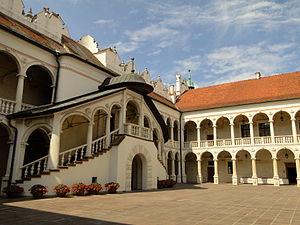
Le château de Baranów Sandomierski est un château en Pologne situé à Baranów Sandomierski de style renaissance. Surnommé le petit Wawel à cause de se ressemblance à ce dernier. Il fut construit dans les années 1591-1606 selon les plans de l'architecte Santi Gucci et fut le siège de la famille Leszczyński.